The Light That Failed (1939 film)

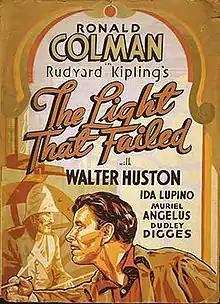
Poster

The Light That Failed is a 1939 drama film based on Rudyard Kipling's 1891 novel of the same name. It stars Ronald Colman as an artist who is going blind.